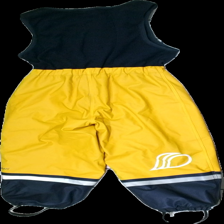
View: back
Type: Rain trousers
Category: Children
Brand: Didriksons
Colors: Yellow, Blue
Material: 59% acrylic, 41% polyester
Cut: Regular
Season: Autumn
Stains: Minor
Price range: 50-100
Recommended usage: Reuse